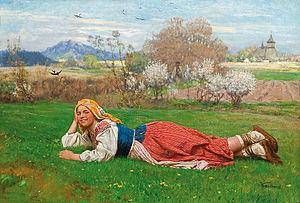
Antoni Kozakiewicz est un peintre polonais dont l'œuvre relève du Réalisme.